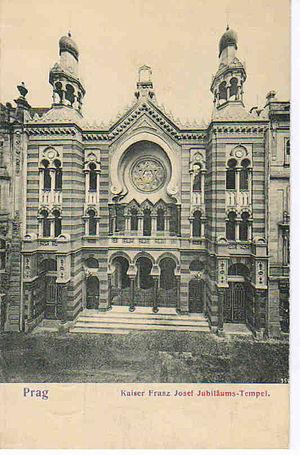
Wilhelm Stiassny, né le 15 octobre 1842 à Presbourg, et décédé le 11 juillet 1910 à Bad Ischl, est un architecte autrichien d'origine juive, cofondateur du Wiener Bauhütte. Siégeant au conseil municipal de Vienne, il est aussi un membre actif de la communauté juive. En plus des bâtiments résidentiels et commerciaux qu'il a conçus, il est particulièrement célèbre pour avoir intégré le style mauresque dans les nombreuses synagogues qu'il a construites.